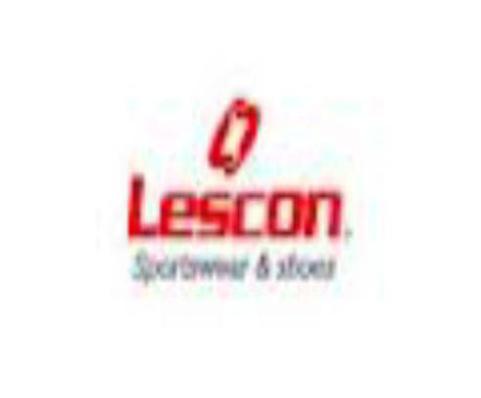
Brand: lescon
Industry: Sports